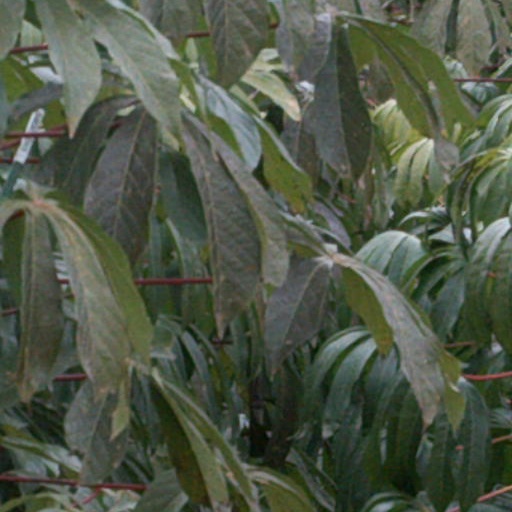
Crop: cassava